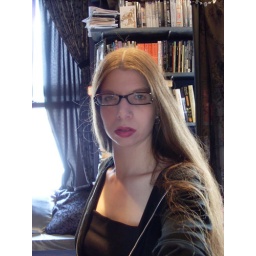
Zenni style 2241 in black outside / red inside.